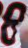
Number: 8